Anthony Lee Kok Hin

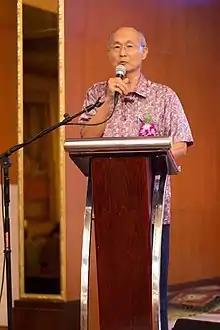
Lee in 2016

Anthony Lee Kok Hin (born 20 March 1937) is a Malaysian Roman Catholic prelate.